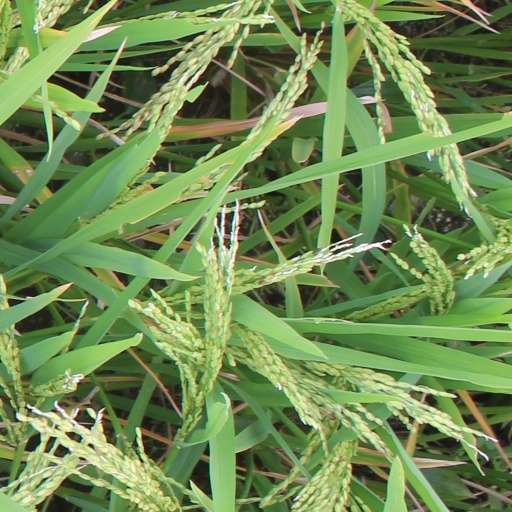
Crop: rice